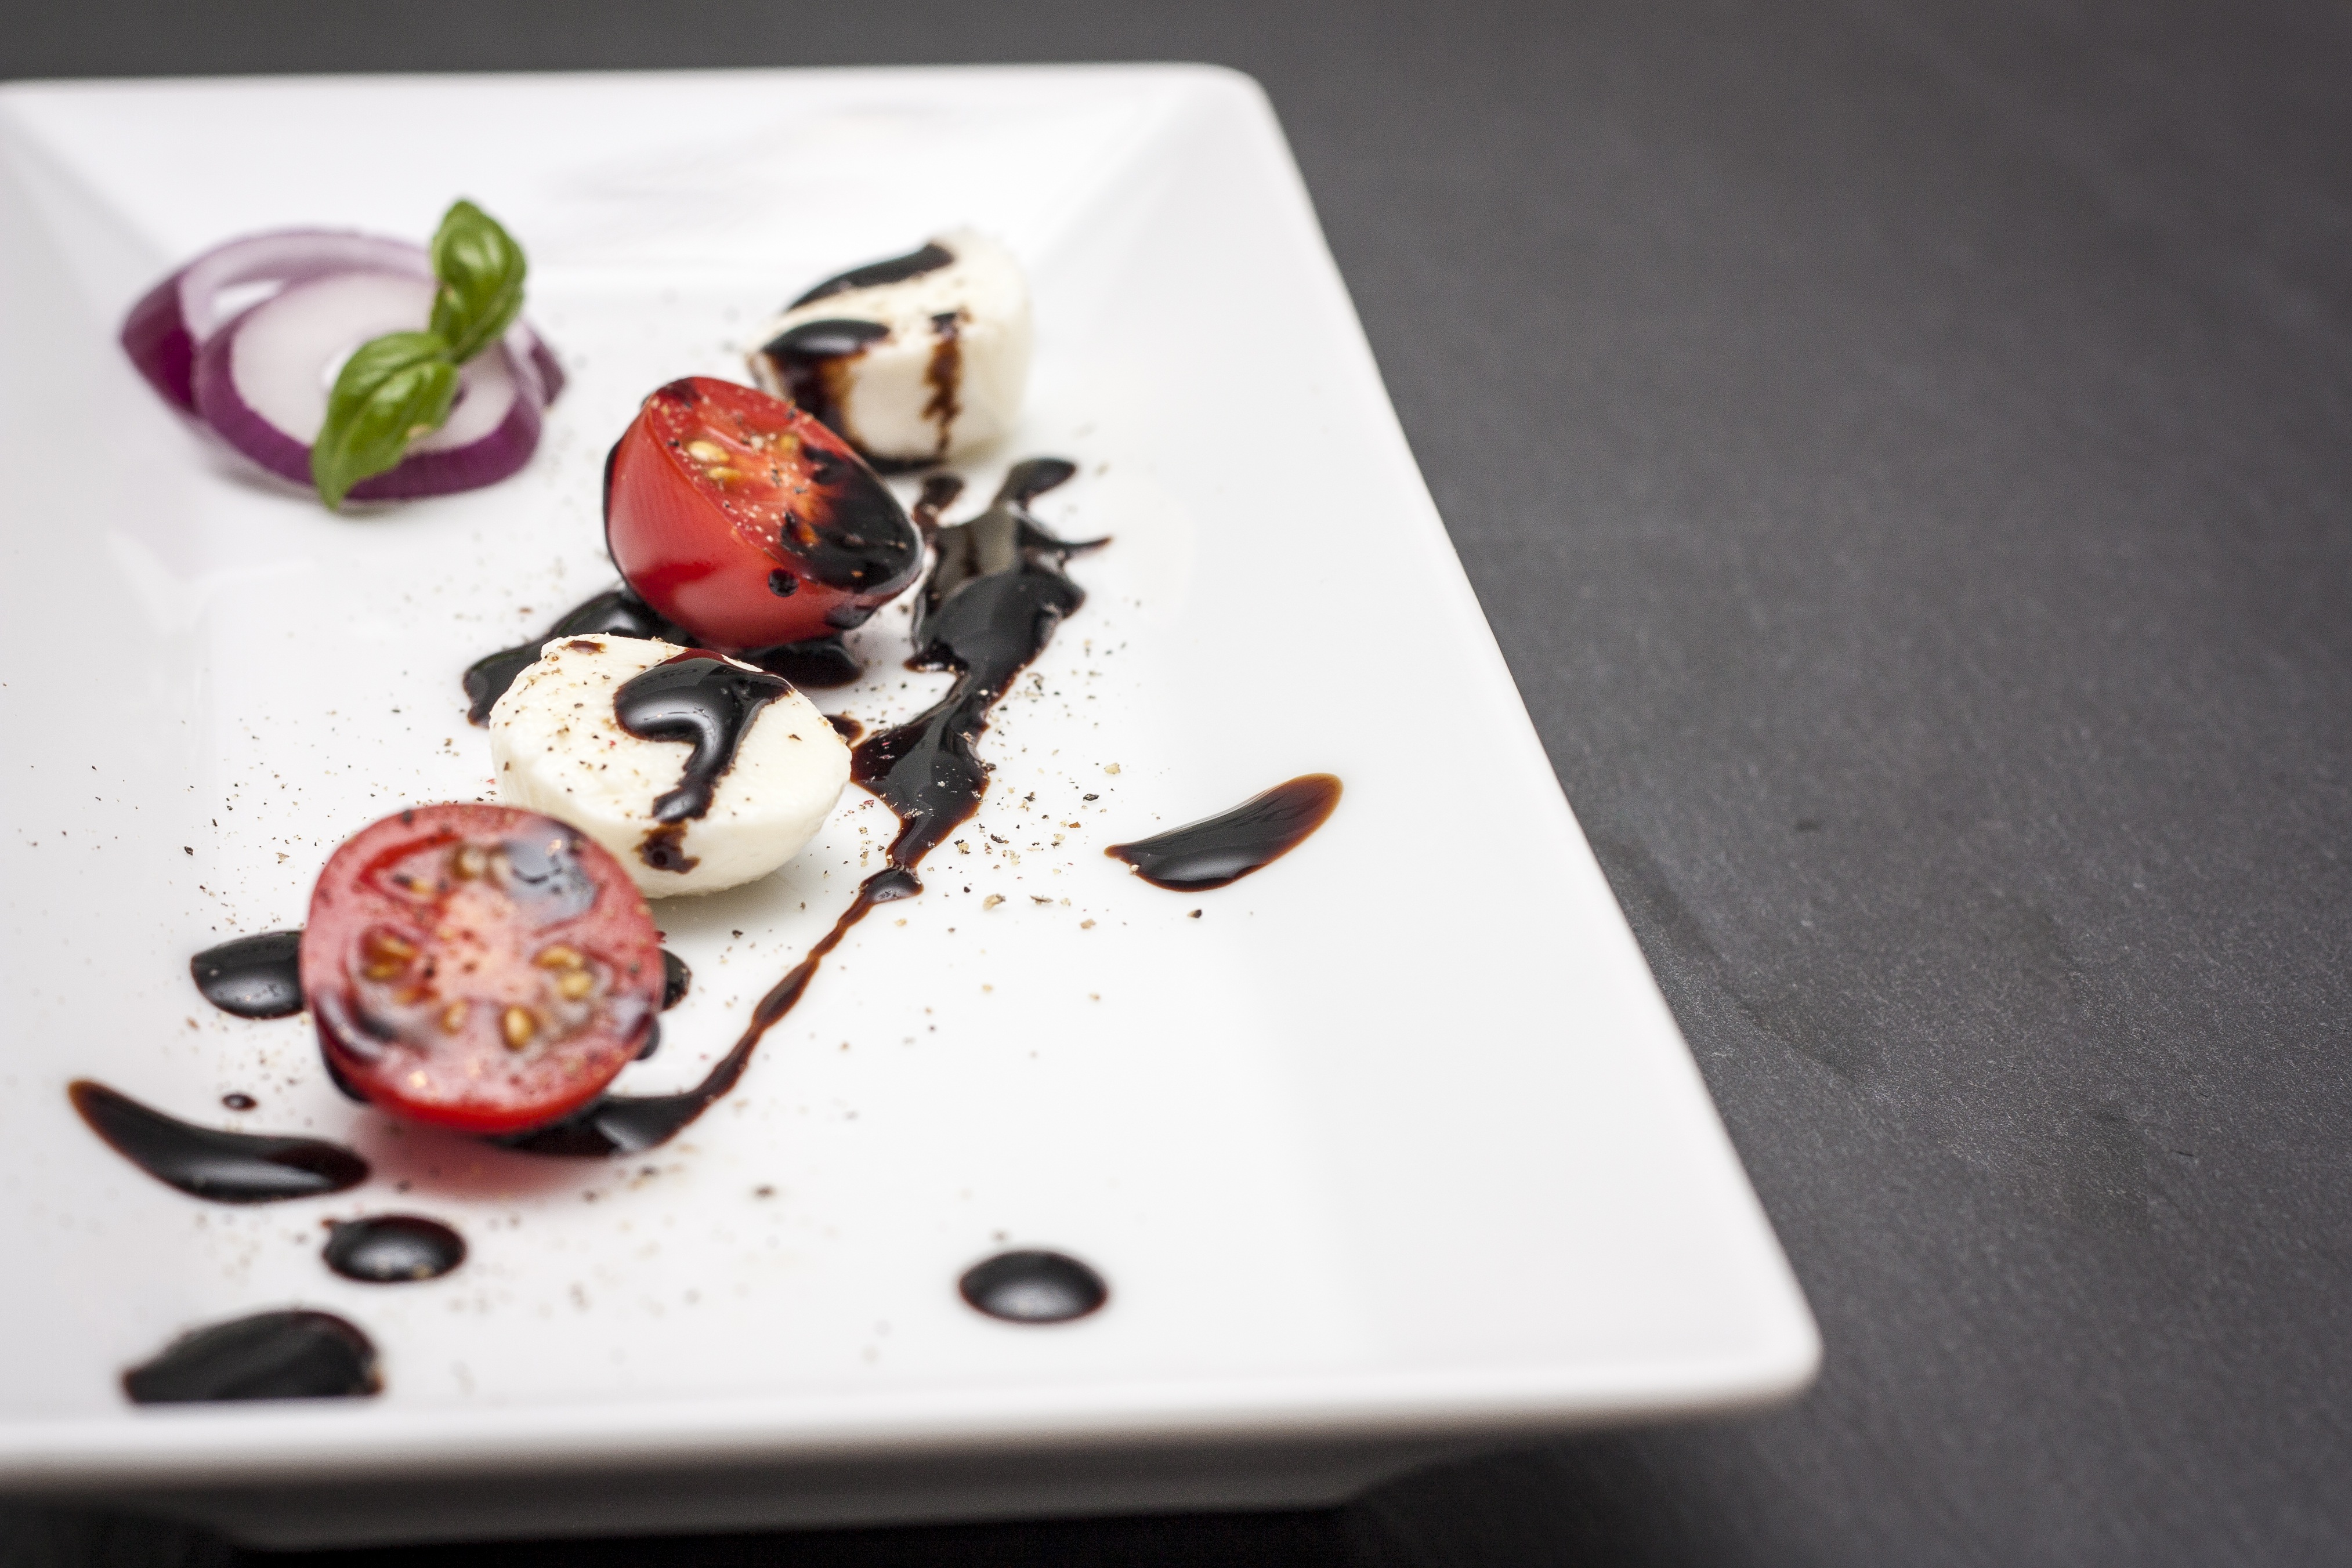
flower, meal, food, red, produce, healthy, snack, eat, delicious, onion, basil, tomato, starter, frisch, mozzarella, balsamic vinegar, tomato mozzarella, cocktailtomaten